Ontario Central Airlines

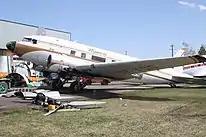

Ontario Central Airlines was founded in 1947, starting with two Fairchild 82 aircraft. Founded as a charter airline, Ontario Central introduced its first scheduled services in 1957, having purchased a Beechcraft 18 (CF-KIA). The first two routes were from Kenora to Winnipeg, Manitoba and return, and from Kenora to Fort Frances, Atikokan and Fort William and return. These services were discontinued in the summer of 1958.